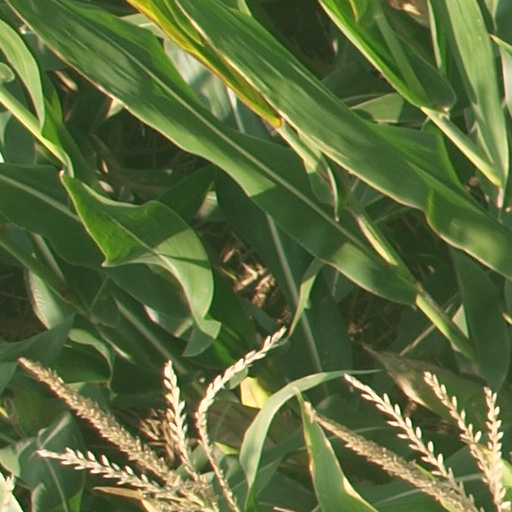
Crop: maize; corn